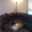
Label: couch